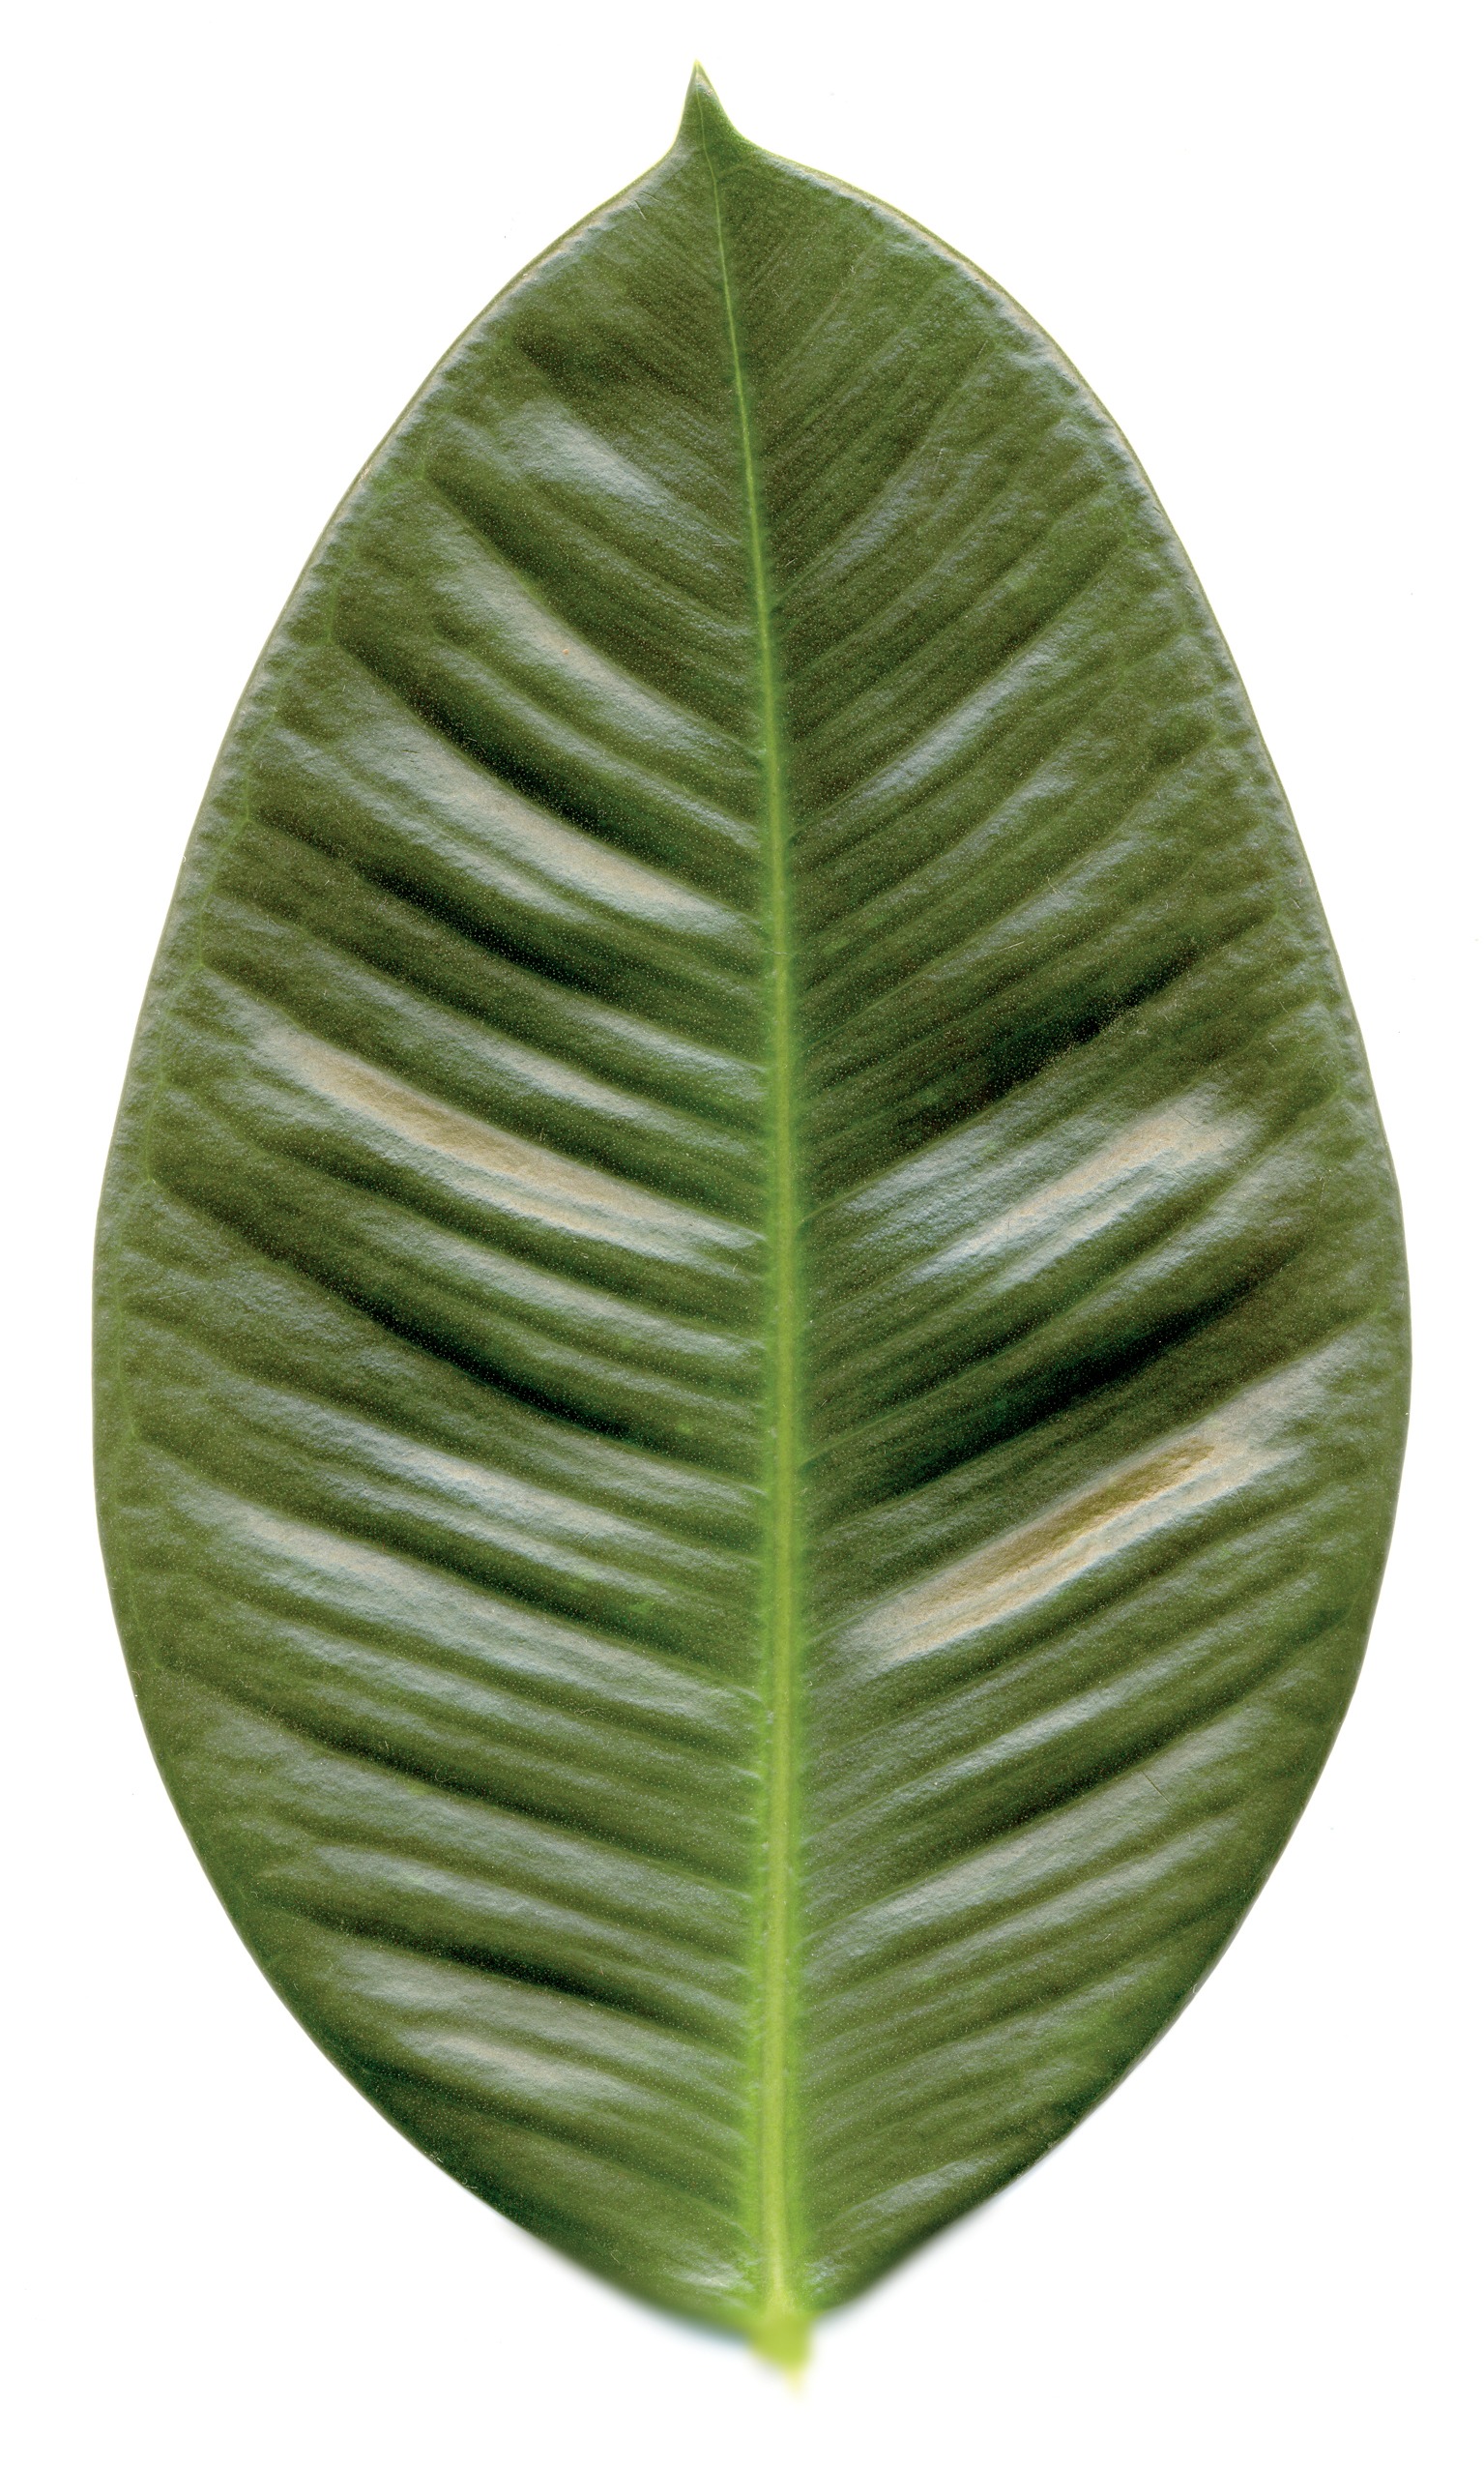
tree, nature, plant, leaf, flower, alone, green, produce, solo, botany, circle, banana leaf, rubber, flowering plant, cut out, rubber tree, plant stem, land plant